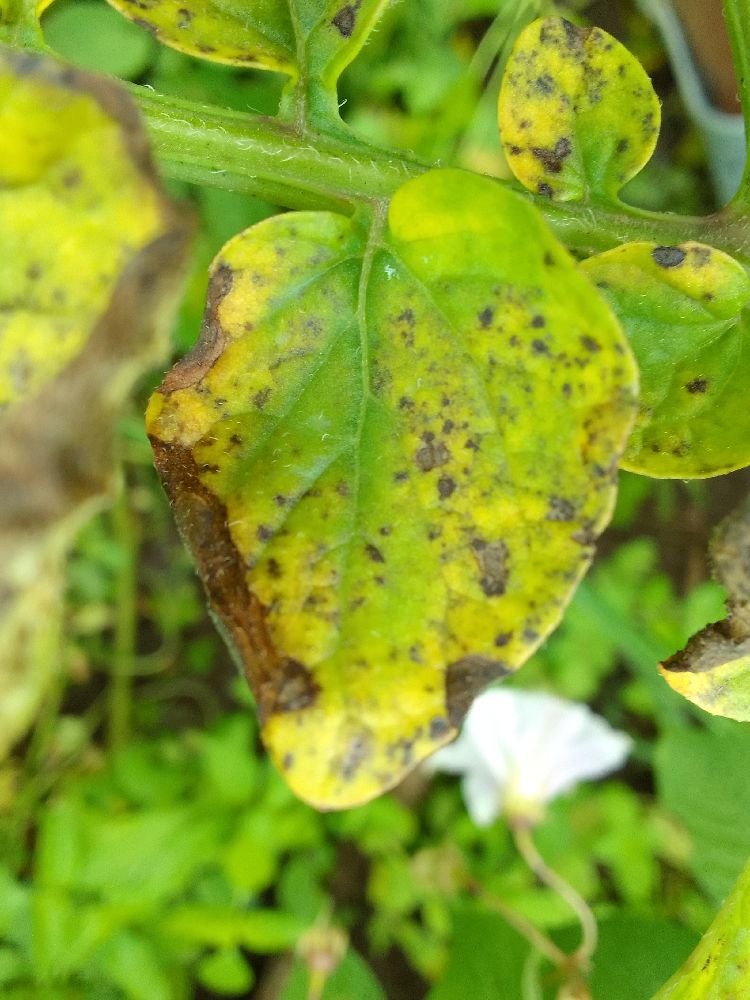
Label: Early blight